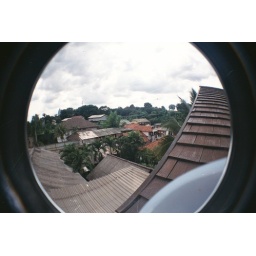
The roof of my parents house in Jakarta